History of sound recording

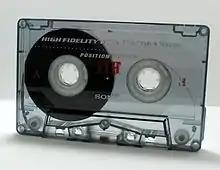
Audio cassette

Engineers at AEG, working with the chemical giant IG Farben, created the world's first practical magnetic tape recorder, the 'K1', which was first demonstrated in 1935. During World War II, an engineer at the Reichs-Rundfunk-Gesellschaft discovered the AC biasing technique. With this technique, an inaudible high-frequency signal, typically in the range of 50 to 150 kHz, is added to the audio signal before being applied to the recording head. Biasing radically improved the sound quality of magnetic tape recordings. By 1943 AEG had developed stereo tape recorders.